Agriculture in Uganda

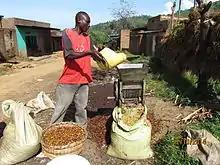
A man pulping coffee using a machine in Mbale district in Uganda

In each political district, there was a co-operative "union" which built stores and, eventually, with government money, processing factories: cotton ginneries, tobacco dryers, and maize mills. The number of farmers involved rose exponentially as the co-operatives made the profits that the Asian traders had previously made. The roads, other infrastructure and security were better in this colonial period than in the late 1900s, so allowing relatively efficient transport and marketing of agricultural products.